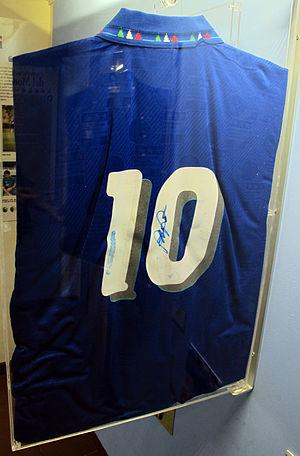
Roberto Baggio, né le 18 février 1967 à Caldogno dans la province de Vicence en Vénétie, est un footballeur international italien, évoluant au poste de milieu offensif ou attaquant des années 1980 à 2000, reconverti dirigeant.